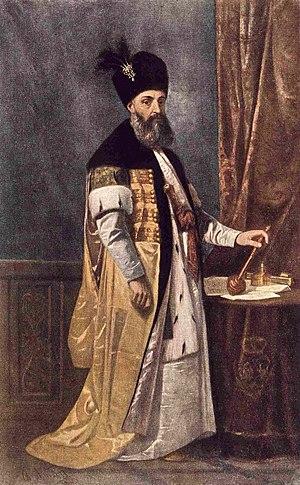
Grigore II Ghica (1695-1752)
Les expressions noblesse roumaine ou aristocratie roumaine désignent l'ensemble des personnes faisant partie des classes privilégiées, détentrices de la terre et de franchises spécifiques appelées jus valachicum, initialement d'origine roumaine et de confession orthodoxe, ayant gouverné les « valachies » essentiellement dans les trois principautés où vivaient les roumanophones, à savoir la Transylvanie, la Valachie et la Moldavie.